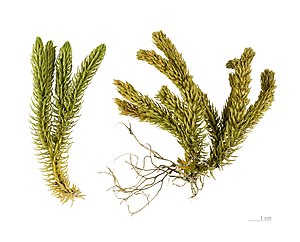
Otteradet ulvefod / Anvendelse
Huperzia selago
Otteradet ulvefod er en 5-20 cm høj ulvefodsplante, der i Danmark vokser på morbund på f.eks. heder eller lysåbne skove. Otteradet ulvefod er den kraftigste af vores hjemlige arter af Ulvefod. Planten er giftig.